Becoming (2020 documentary film)

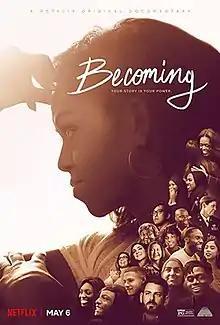
Film poster

Becoming is a 2020 American documentary film directed by Nadia Hallgren about the former First Lady of the United States, Michelle Obama. The film was distributed on Netflix and produced by Higher Ground Productions. The documentary is partly based on her bestselling memoir of the same name, released in 2018. It was released on Netflix on May 6, 2020.